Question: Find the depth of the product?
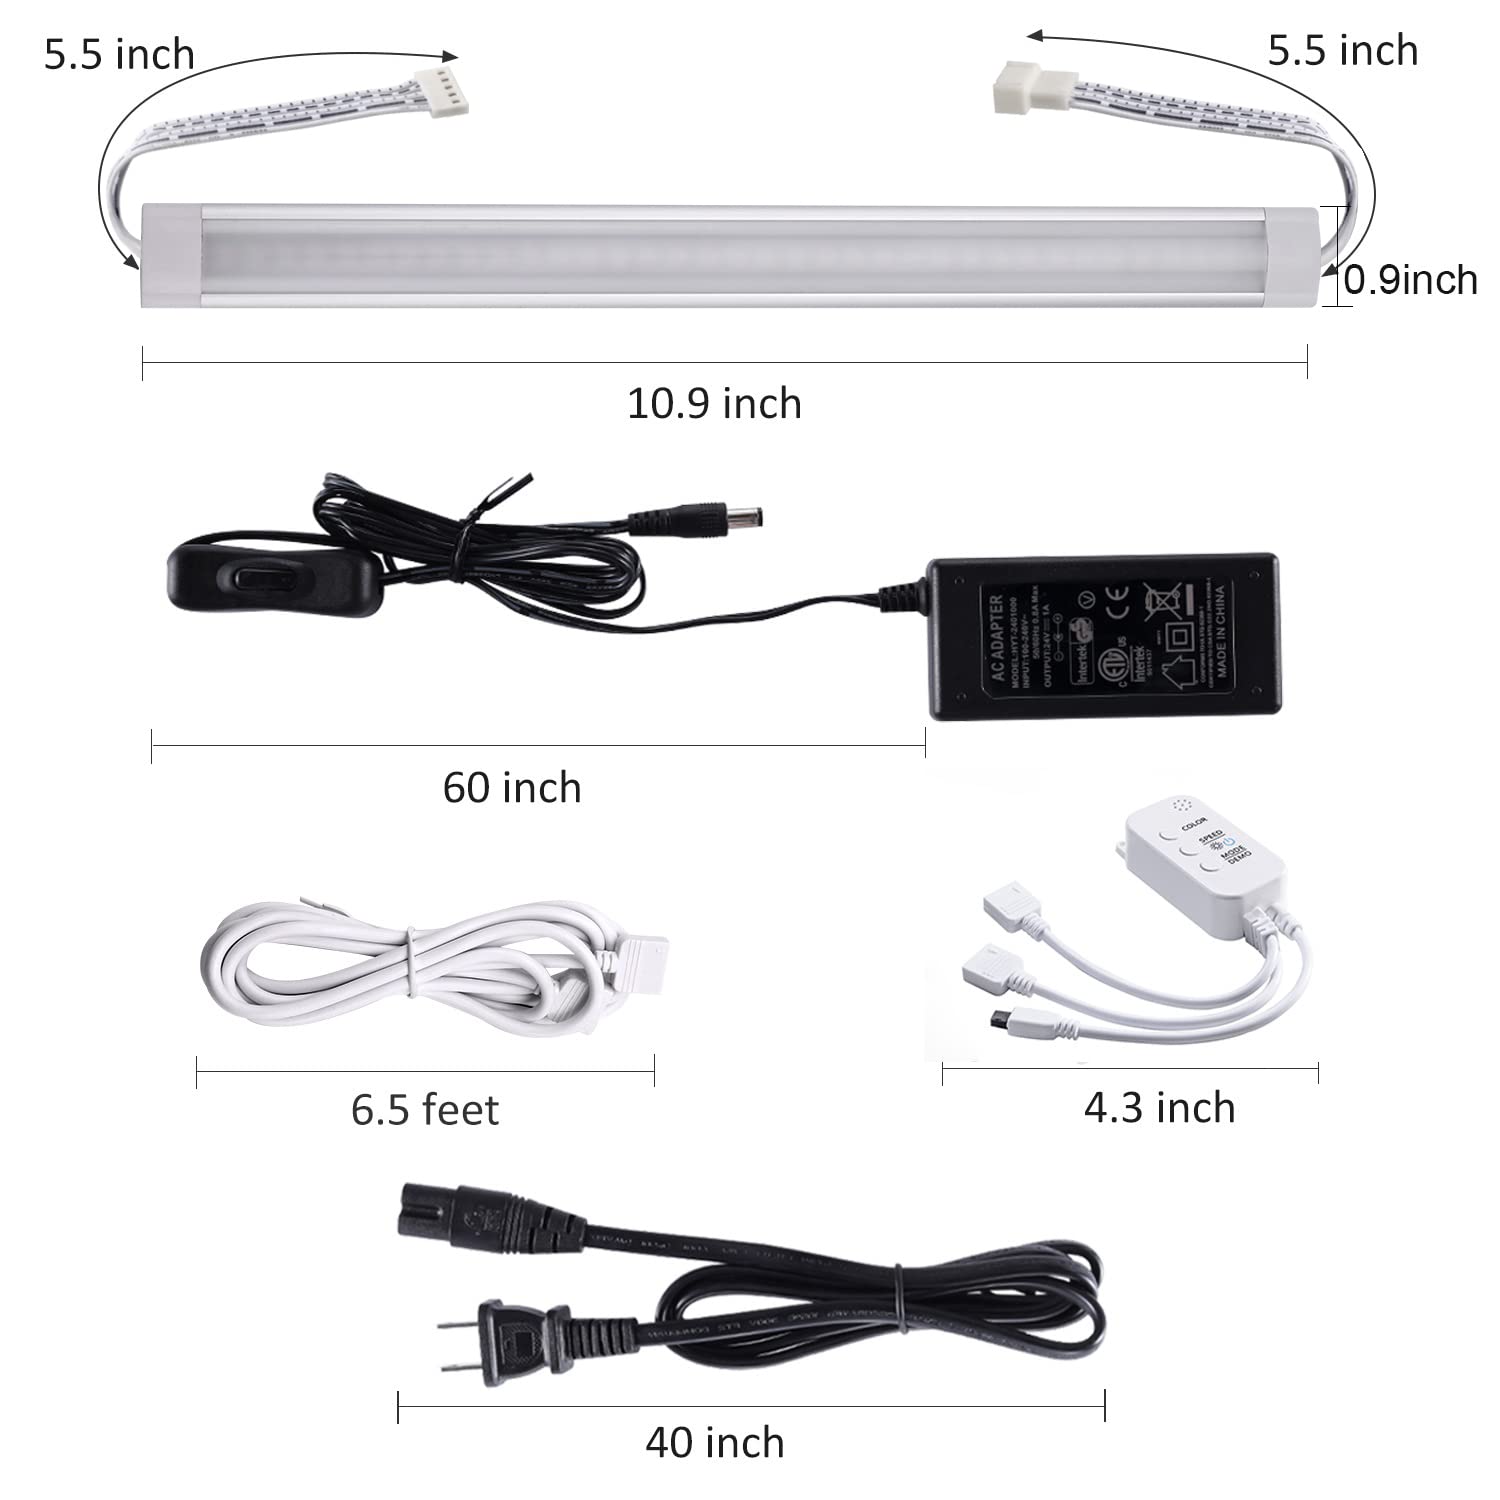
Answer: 10.9 inch